Kipoi, Evros

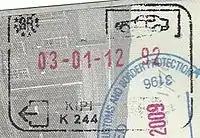
Passport stamp from the border crossing with Turkey

Kipoi or Kipi is a village in Feres municipal unit, Evros regional unit in northeastern Greece. A major motorway border crossing between Greece and Turkey is located here. The town on the Turkish side is İpsala. Kipoi was known as "Bahçeköy" ("Garden Village") or "Alibeyçiftliği" ("Ali Bey's Farm") during Ottoman rule. The settlements was created with the migration of Arvanites from Turkey in 1923. They largely originate from the inhabitants of the villages of Qytezë and Sultanköy.